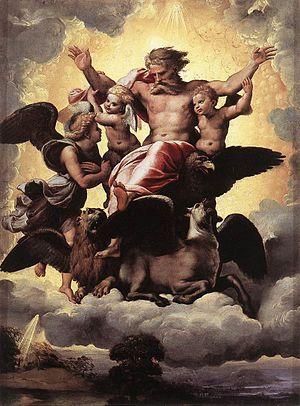
Une théophanie est, dans le domaine religieux, une manifestation divine, au cours de laquelle a normalement lieu la révélation d'un message divin aux hommes ou simplement d'un avertissement.